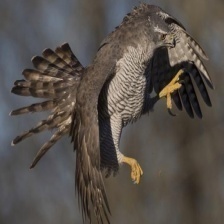
Species: NORTHERN GOSHAWK
Scientific name: ACCIPITER GENTILIS